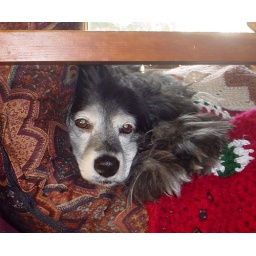
This is my dog Jake, being caught in the act laying on the couch (where he's not allowed).